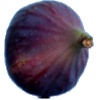
Label: Fig 1